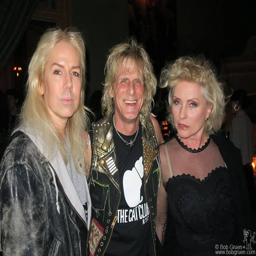
composer , country artist and music video performer of pop rock artist during party .